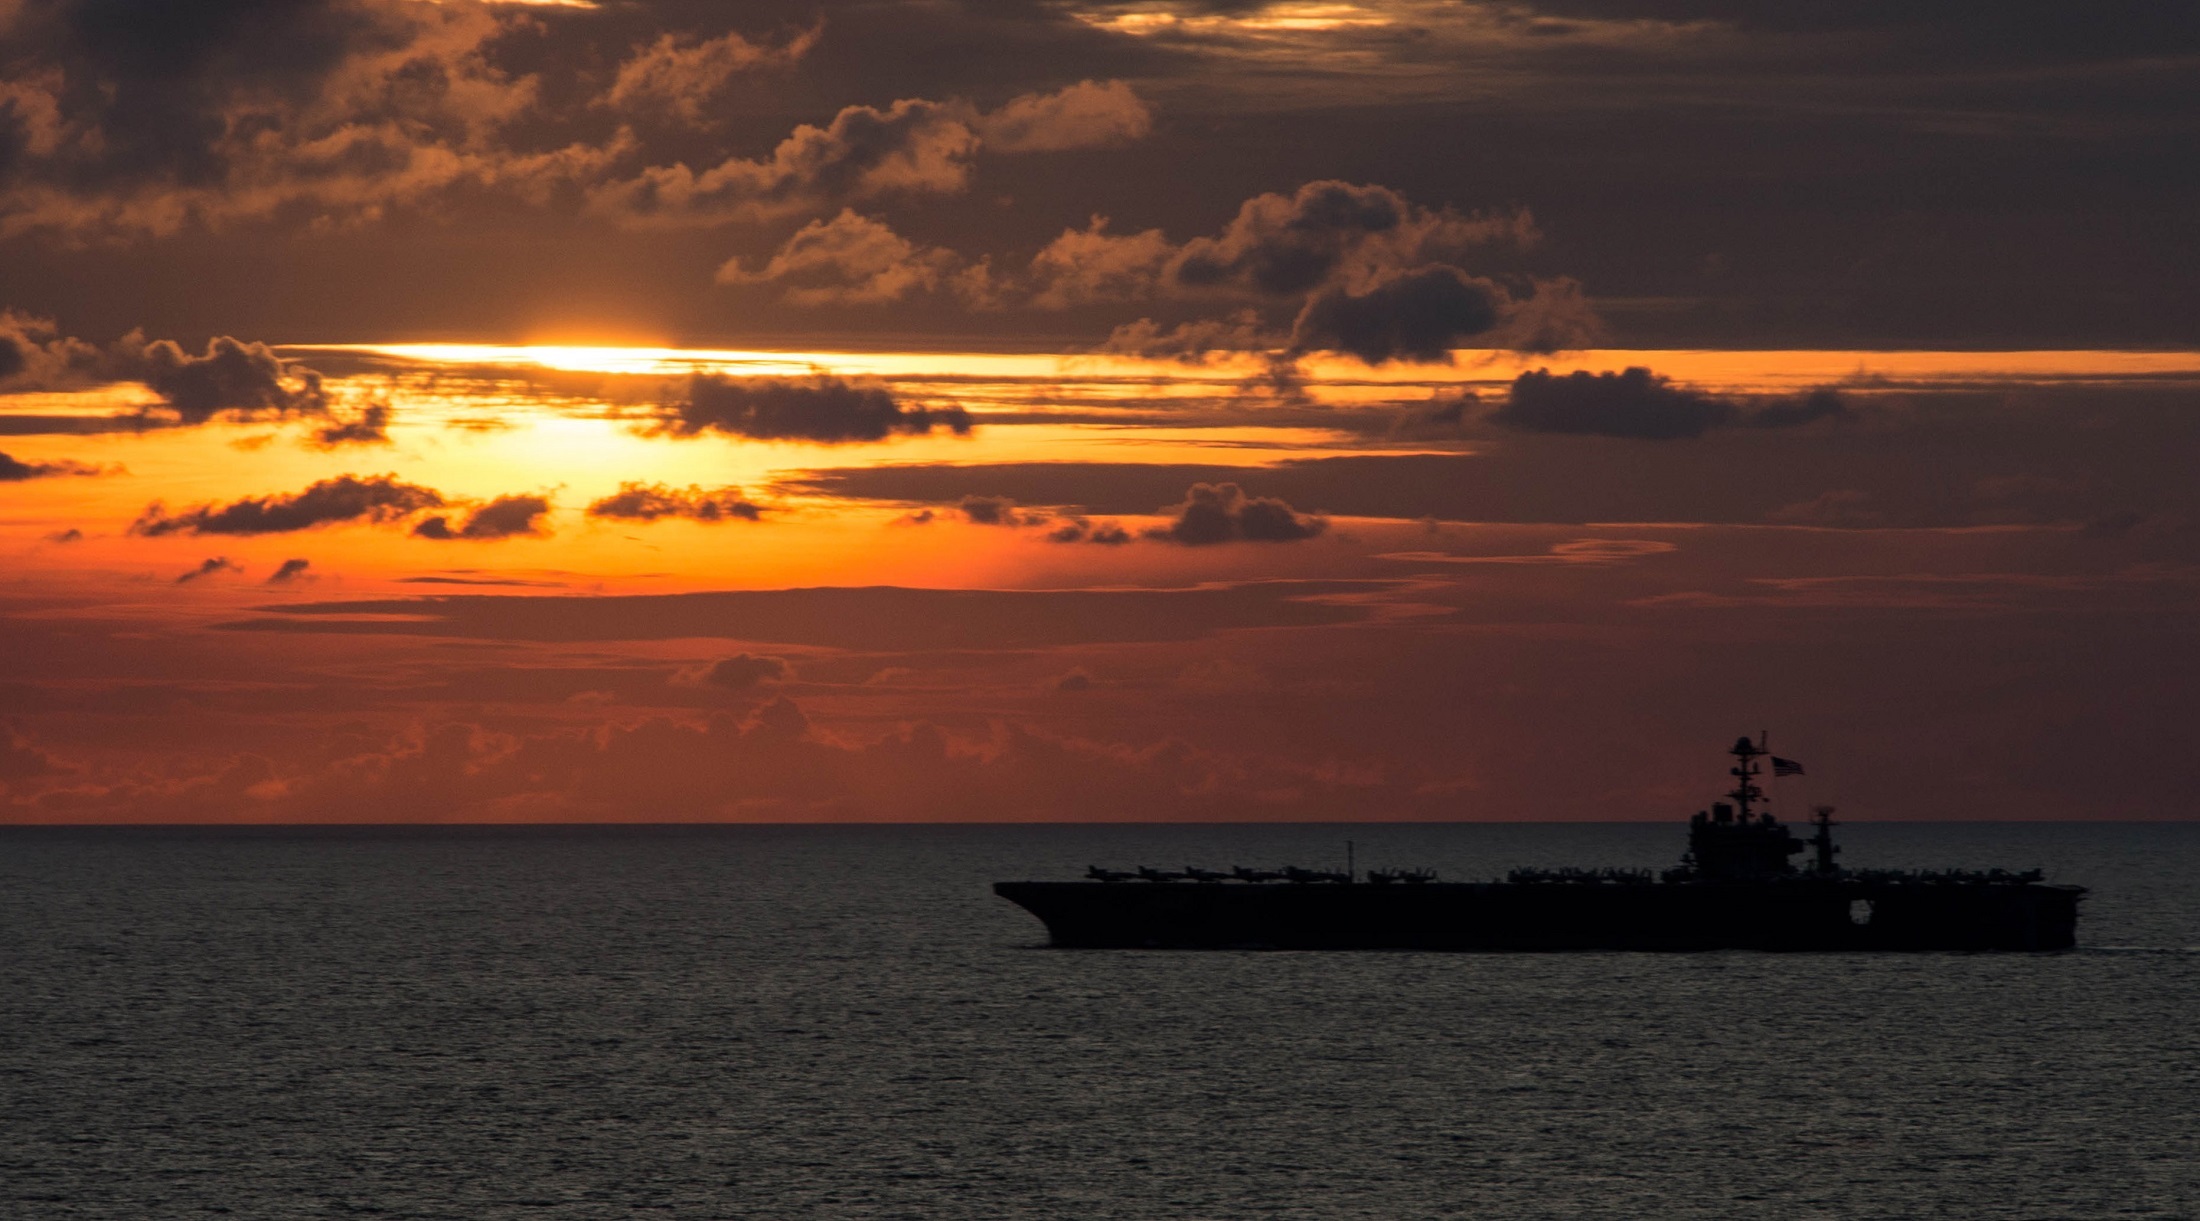
sea, coast, water, ocean, horizon, silhouette, cloud, sky, sunrise, sunset, morning, shore, wave, dawn, ship, aircraft, military, dusk, evening, twilight, reflection, vessel, vehicle, seascape, bay, outdoors, clouds, navy, afterglow, aircraft carrier, flat top